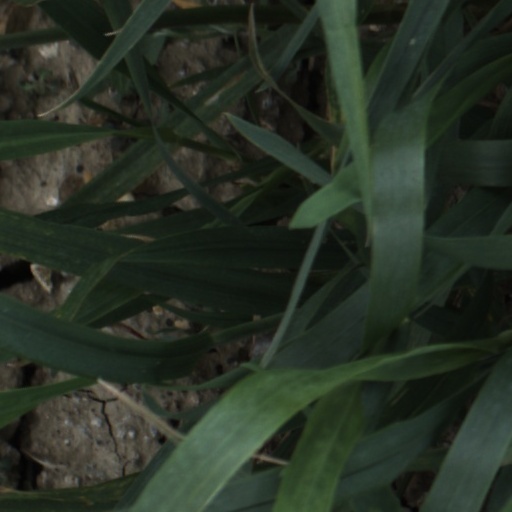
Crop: wheat